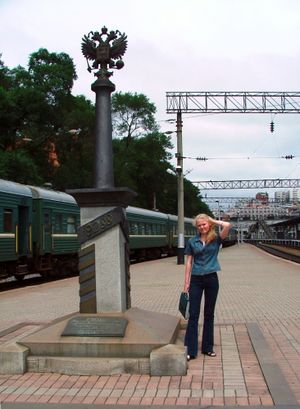
Den transsibiriske jernbane / Linjeføringer / Den transsibiriske jernbane
Markøren for jernbanelinjens afslutning i Vladivostok.
Den transsibiriske jernbane går gennem Rusland fra Moskva til Vladivostok. Den blev bygget mellem 1891 og 1916 og er verdens længste jernbane med sine knapt 9.288,2 km. Foruden hovedlinien til Vladivostok er der tre andre linjer: Transmanchuriske jernbane, som længe følger hovedlinjen, men siden svinger mod syd ind i Kina og mod Beijing, Transmongolske jernbane, som forlader hovedlinjen ved Ulan Ude og også den går til Beijing, men via Mongoliets hovedstad Ulaanbaatar, samt Bajkal–Amur jernbanen, som færdiggjortes i 1991 og går nord om hovedlinjen. Siden 2002 har hele den transsibiriske jernbane været elektrificeret.